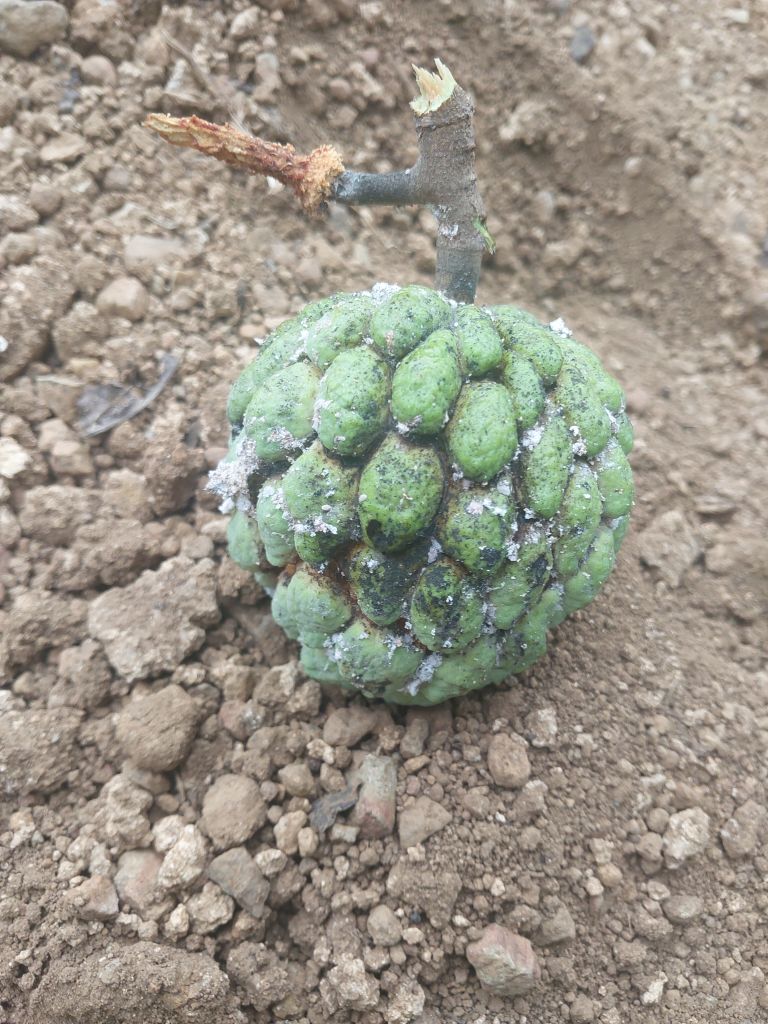
Disease label: Leaf spot on fruit